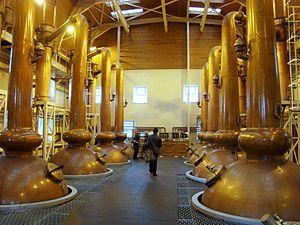
Glenmorangie est une distillerie près de Tain, dans le Ross-shire, en Écosse qui produit des whiskies écossais single malt. La distillerie est la propriété de Glenmorangie plc. La production principale est la gamme de whiskies single malt Glenmorangie, qui est également utilisée dans deux de ses autres produits, Bailie Nicol Jarvie et Highland Queen, marques de blended whisky écossais. Le single malt Glenmorangie entre également dans la composition de quelques Vatted malt indépendants. De la même manière, il est souvent mélangé avec une petite quantité de whisky de la distillerie Glen Moray, qui est également la propriété de Glenmorangie plc.